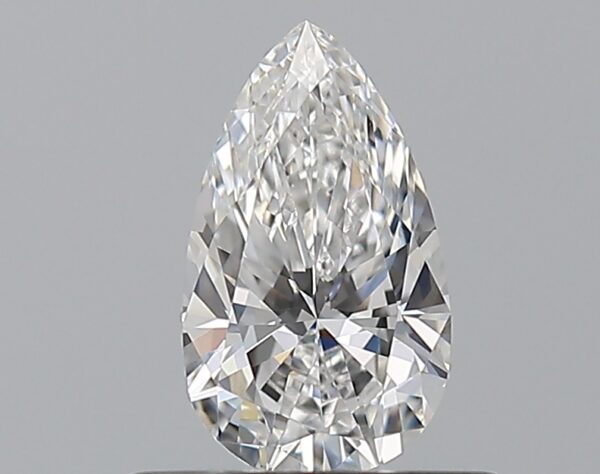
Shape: pear
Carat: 0.5
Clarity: VVS2
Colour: E
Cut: EX
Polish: EX
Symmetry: VG
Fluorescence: N
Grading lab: GIA
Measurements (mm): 7.3 x 4.27 x 2.68